Norton ES2

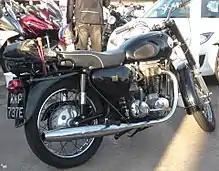
ES2 Mk2 bearing an 'E' suffix (1967) UK registration plate

The last ES2 was introduced in late 1964. A Matchless-based machine with Norton badges, it was produced for two years before final discontinuation, coincident with the commercial failure of the AMC Group.